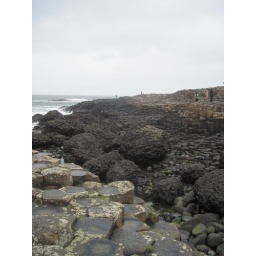
Tuesday, April 5 in Northern Ireland. County Antrim, Bushmill's Distillery, the Giant's Causeway and the coast of Northern Ireland by bus